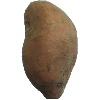
Label: Potato Sweet 1